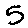
Label: 5